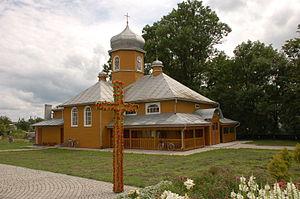
Radekhiv est une ville de l'oblast de Lviv, en Ukraine, et le centre administratif du raïon de Radekhiv. Sa population s'élevait à 9 600 habitants en 2013.